Women in the military

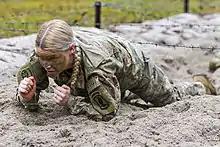
US Army officer completes barbed wire training in 2021

Russia is the only nation to deploy female combat troops in substantial numbers. Historically, female recruits either joined the military in disguise or were tacitly accepted by their units. Perhaps the most prominent was a contingent of front-line light cavalry in a Cossack regiment commanded from 1915 to 1917 by a female colonel, Alexandra Kudasheva (1873–1921?). This cavalry regiment fought in WWI and also during the Russian Revolution and may have been the first gender-integrated regiment in Russian history. She was also noted for her endurance riding feats.